Igreja Matriz de Santa Marinha de Trevões

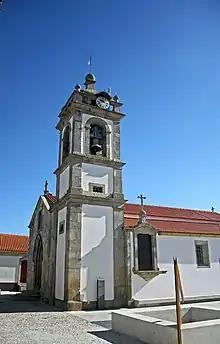
Igreja Matriz de Trevões

Igreja Matriz de Santa Marinha de Trevões is a church in Portugal. It is classified as a National Monument.